Enoch Train

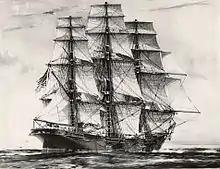
"Sovereign of the Seas" (1852)

Enoch Train saw the future of steam-powered ships and in 1855, along with James Bebee, Andrew Hall, Donald McKay, and George Upton, formed the Boston & European Steamship Company, ″for the purpose of navigating the ocean by steam″ . The venture never came to fruition, however, because it was unable to raise the substantial capital required to build its steamships,